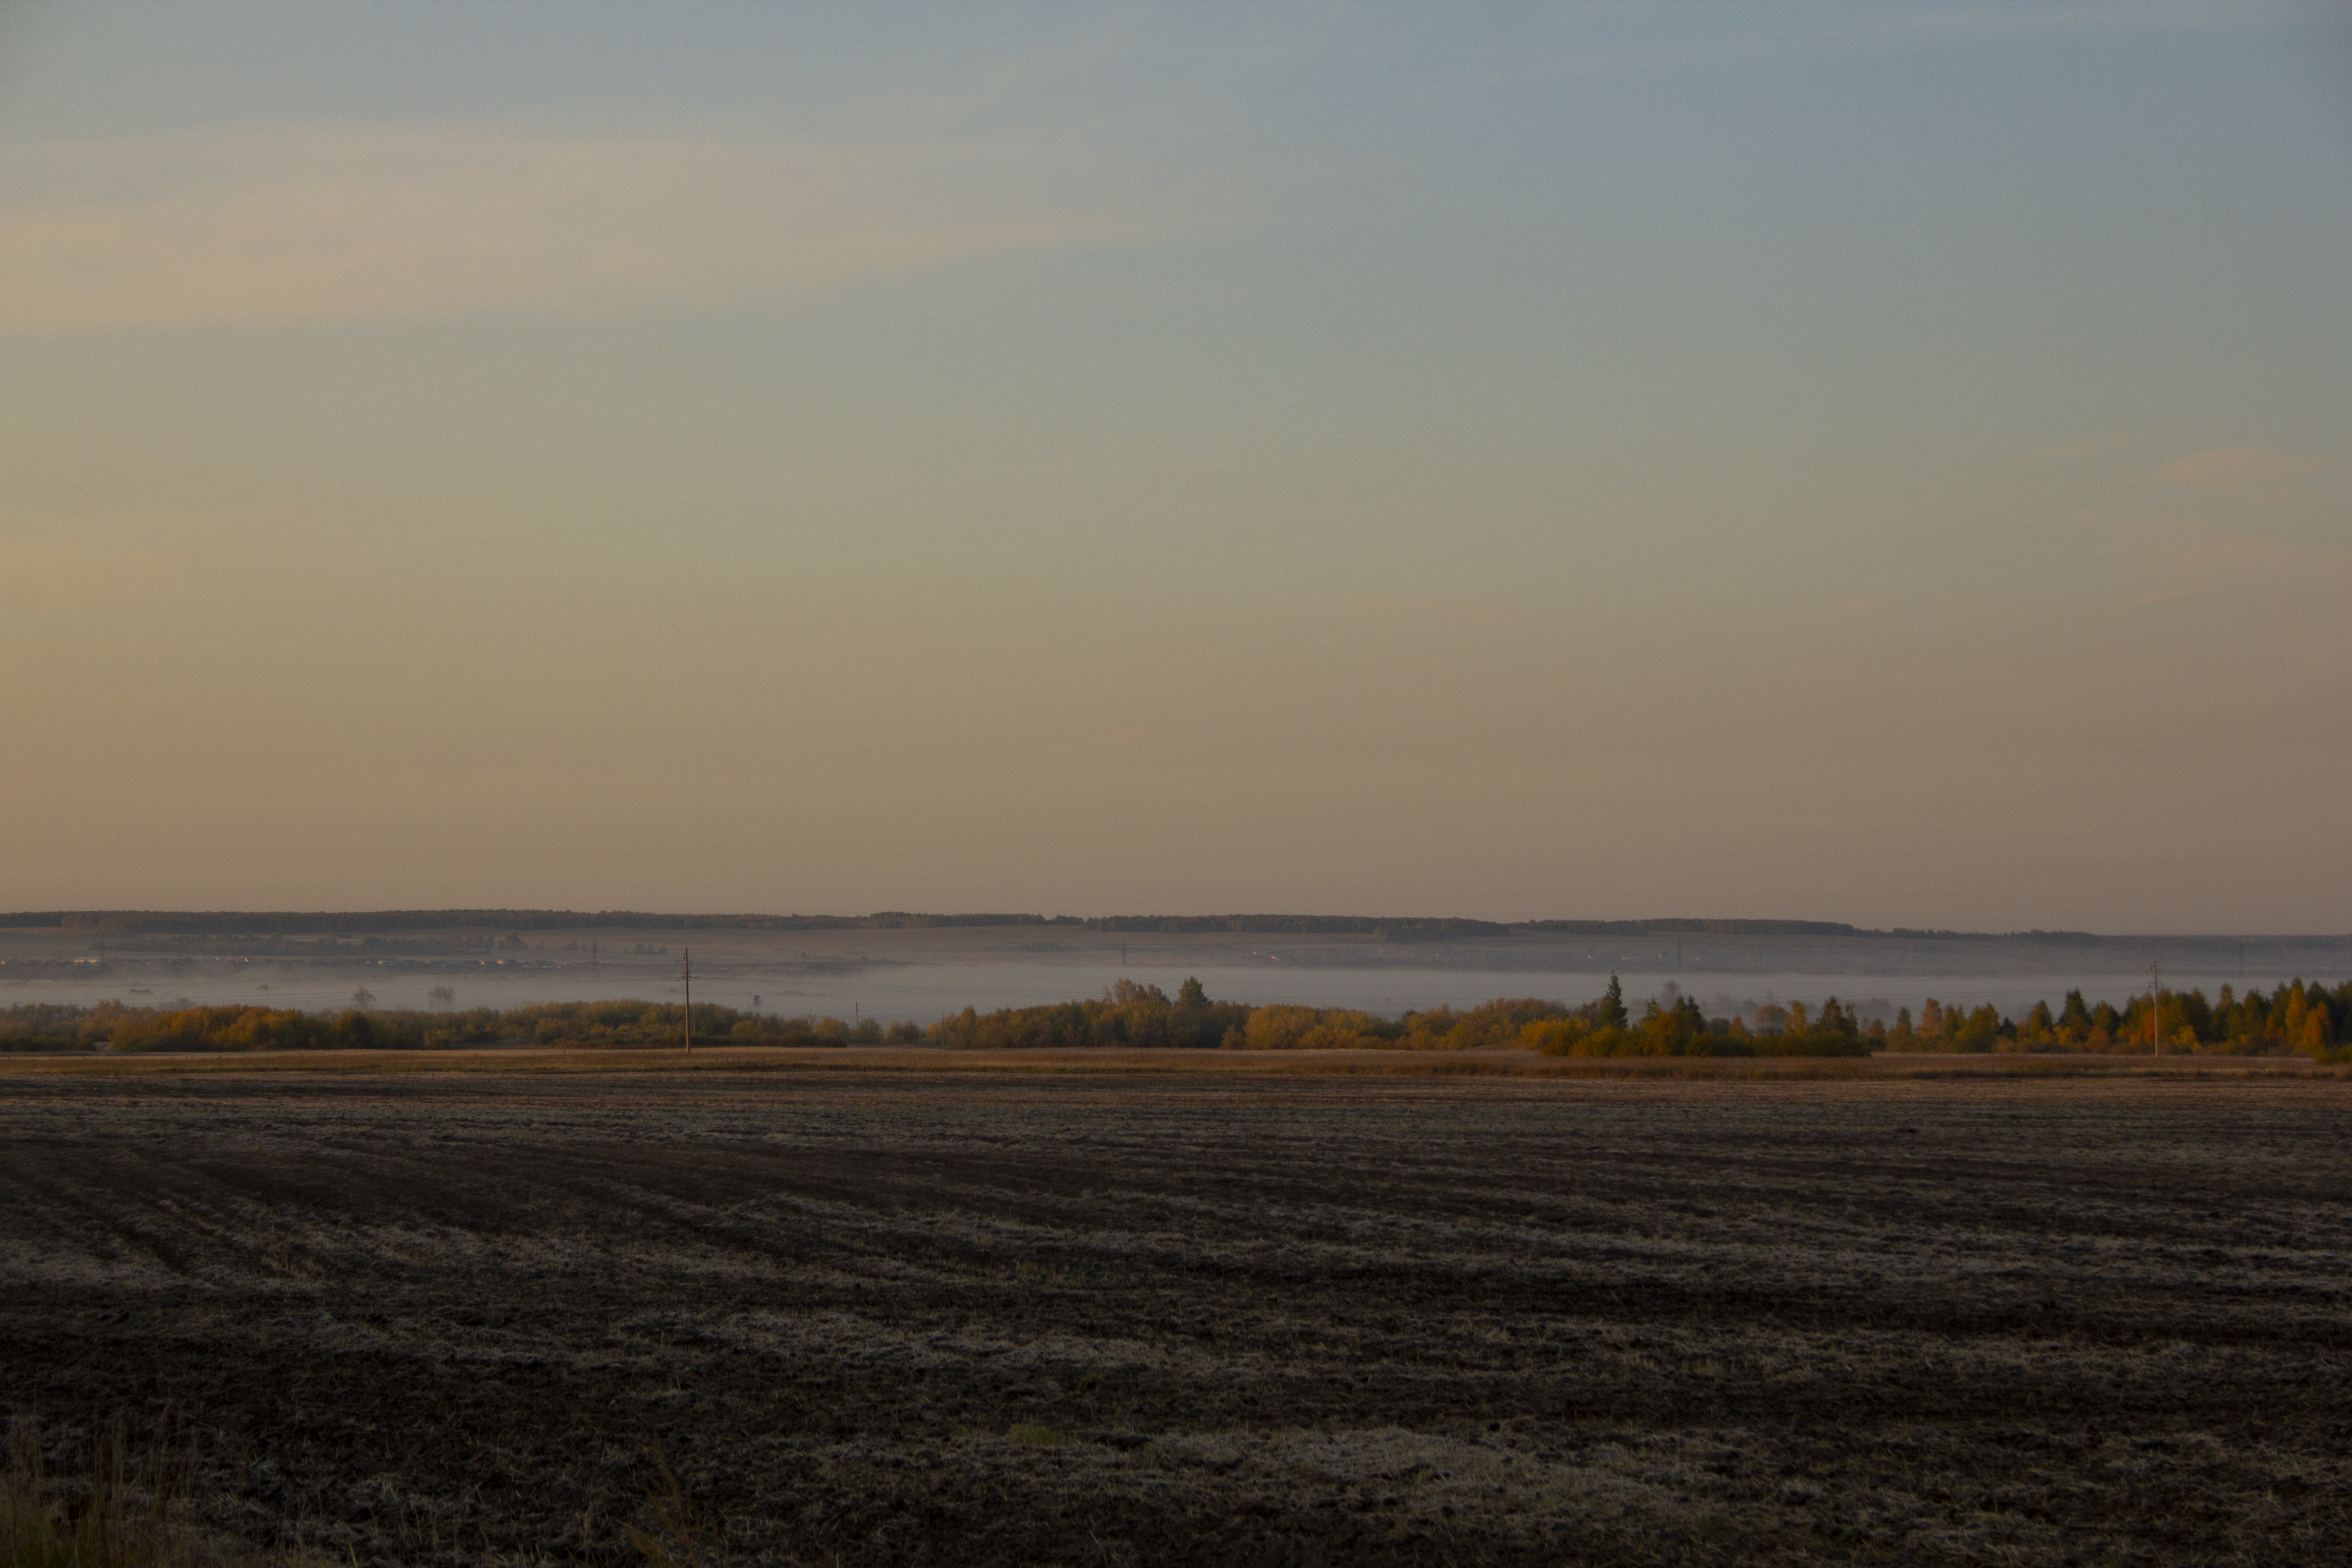
field, fog, haze, landscape, morning, dawn, sky, horizon, atmospheric phenomenon, sea, plain, ecoregion, mudflat, evening, ocean, calm, coast, dusk, cloud, steppe, beach, sunset, prairie